Philip I Philadelphus

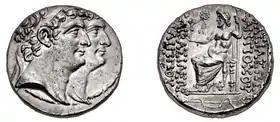
See caption

Philip I and Antiochus XI probably resided in Cilicia during Seleucus VI's reign. In 94 BC, shortly after their brother's death, Philip I and Antiochus XI minted jugate coins with their portraits on the obverse. The historian Alfred Bellinger suggested that their base of operations was a coastal city north of Antioch, but according to the numismatist Arthur Houghton, Beroea is a stronger candidate because the city's rulers were Philip I's allies. All the jugate coins were minted in Cilicia; the series with the most numerous surviving specimens was probably issued in Tarsus, making it the likely base of operations. Antiochus XI was portrayed in front of his brother, indicating that he was the senior king. Deriving their legitimacy from Antiochus VIII, the brothers were depicted on the coins with exaggerated aquiline noses similar to their father. Hellenistic kings did not use regnal numbers, which is a modern practise; instead, they used epithets to distinguish themselves from similarly named monarchs. On his coins, Philip I used the epithets Philadelphus (sibling-loving) and Epiphanes (the glorious, or illustrious). The brothers intended to avenge Seleucus VI; according to the fourth century writer Eusebius, they sacked Mopsuestia and destroyed it.